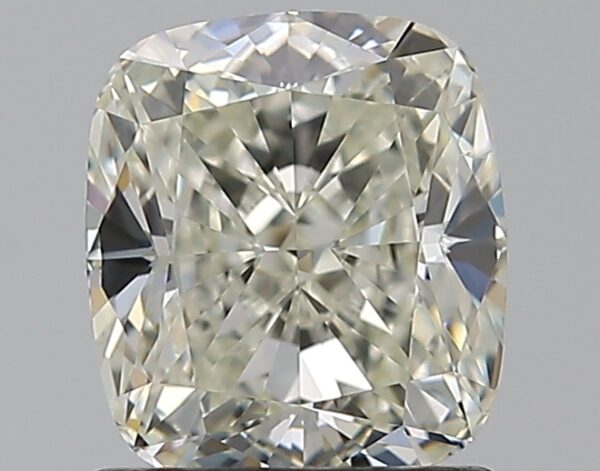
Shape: cushion
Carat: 1.21
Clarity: SI1
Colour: K
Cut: EX
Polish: EX
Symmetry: EX
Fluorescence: F
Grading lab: GIA
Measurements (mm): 6.38 x 5.67 x 3.88